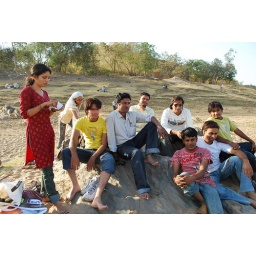
narmada river student playing in water -korambichandpur-bhandara-gondia-korambi-trip for m.j. collage, koradi, nagpurphotography; ashishkumar ujawane, nagpur